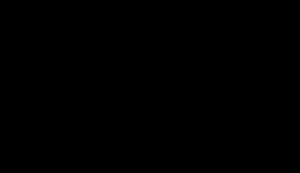
Le terme benzyle désigne le groupe fonctionnel aromatique de formule brute C₆H₅-CH₂-R. Ce groupe fait partie de la famille des aryles et est un dérivé du toluène par perte d'un atome d'hydrogène. Il est souvent désigné par la formule Ph-CH₂- ou le symbole Bn. Toutefois le symbole Bn est aussi utilisé parfois pour désigner le benzylidène et ne doit pas être confondu avec le symbole Bz qui renvoie au groupe benzoyle.